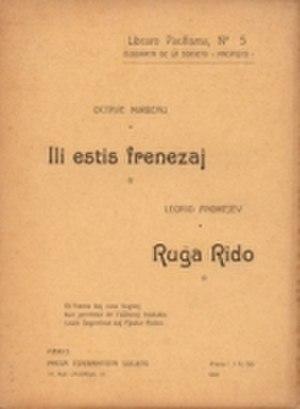
Couverture d'un conte d'Octave Mirbeau (1848-1917) traduit en esperanto.